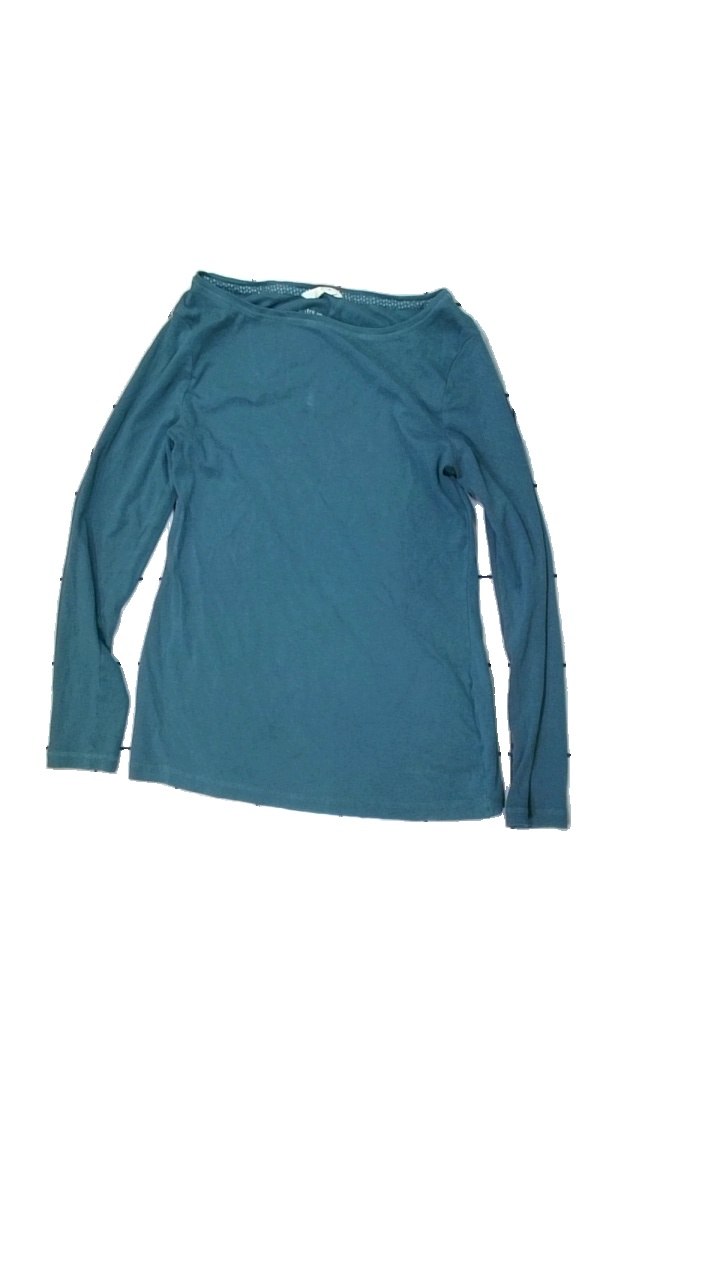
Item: Top (Ladies)
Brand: White Stuff
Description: blå långärmad tröja med fläck fram
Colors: Blue
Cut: Regular
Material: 100% cotton
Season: All
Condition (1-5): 3
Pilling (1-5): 5
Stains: Major
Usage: Export
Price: <50